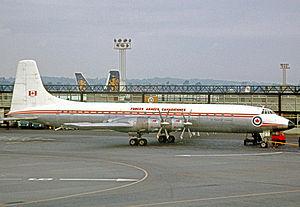
Canadair CC-106 des Forces armées canadiennes à l'aéroport de Londres Gatwick en 1968.
Le Canadair CL-44 est un avion de ligne quadrimoteurs à turbopropulsion construit par la société canadienne Canadair dans les années 1950 et 1960.